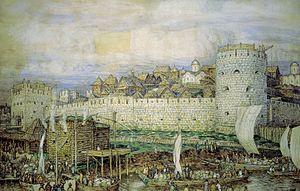
Moscou est la capitale de la Russie et compte environ douze millions six cent mille habitants intra muros sur une superficie de 2 510 km² ce qui en fait la ville la plus peuplée à la fois du pays et d'Europe. Sur le plan administratif Moscou fait partie du district fédéral central et a le statut de ville d'importance fédérale qui lui donne le même niveau d'autonomie que les autres sujets de la Russie. Elle est quasiment enclavée dans l'oblast de Moscou, mais en est administrativement indépendante. Ses habitants sont les Moscovites. Moscou se situe dans la partie européenne de la Russie au milieu d'une région de plaine. Sa latitude élevée lui vaut un climat froid et continental. Le Kremlin, son cœur historique, est édifié sur une colline qui domine la rive gauche de la rivière Moskova.